GI Underground Press

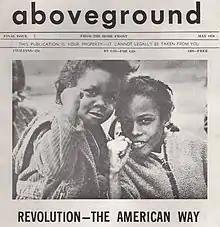
"Aboveground" GI underground newspaper cover May 1970

In November 1971, before "We Are Everywhere" was published on board the USS "Coral Sea" and while the carrier was still in San Francisco, a mock version of the official "USS Coral Sea Plan of the Day" was distributed on the ship and created quite a stir. Called the "USS Coral Sea POD", it showed all officers on duty all day while all the enlisted had free time. The Command Duty Officers were "LCDR Ass" and "CDR Hole". The officer in charge of the Afterbrow was "Captain Kangaroo". Only one issue seems to have been produced.